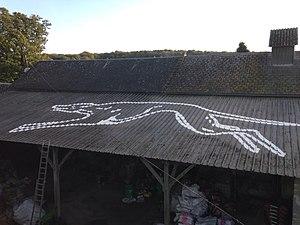
Une fresque de lévrier sur le toit d'un hangar
L'escadrille SPA 81 est une unité de l'Armée de l'air française créée fin 1916 qui a la particularité de ne jamais avoir été dissoute. Elle reste active en 2014 au sein de l'escadron de chasse 2/4 La Fayette basé à Saint Dizier à partir de septembre 2018.